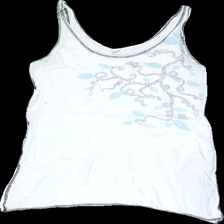
View: front
Type: Tank top
Category: Ladies
Brand: Missing
Colors: Blue, White, Black
Material: 100% Cotton
Pattern: Other
Cut: Tight
Size: M
Season: All
Stains: Minor
Price range: 50-100
Recommended usage: Recycle